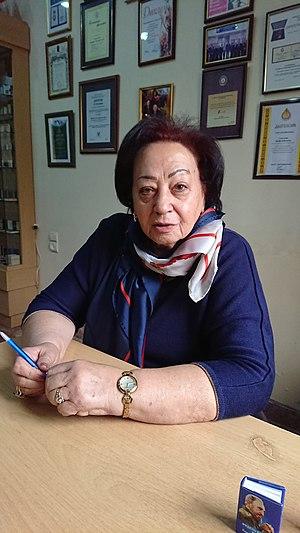
Le musée du livre miniature de Bakou est un musée privé consacré aux livres miniatures et situé dans la vieille ville » de Bakou.